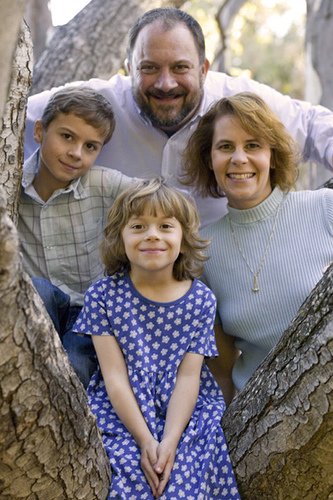
Label: not_food